La Lomita Chapel

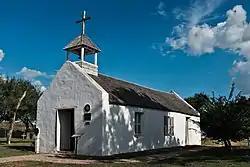
La Lomita Chapel in 2014

La Lomita Chapel is a historic Catholic chapel in Mission, Texas. It was once an important site for the Cavalry of Christ, a group of priests who traveled long distances on horseback to minister to Catholics living on isolated ranches along the Rio Grande.